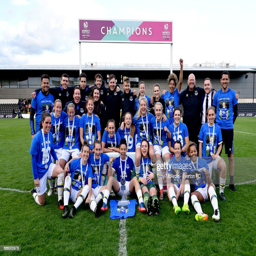
person and team and staff celebrate after the match .